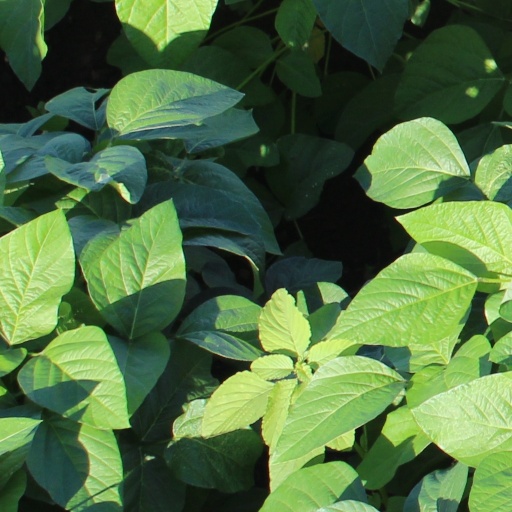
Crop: soybean